Grande-Rivière Château

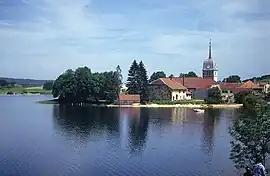
"Lac de l'Abbaye"

Grande-Rivière Château is a commune in the Jura department in Bourgogne-Franche-Comté in eastern France. It was established on 1 January 2019 by merger of the former communes of Grande-Rivière (the seat) and Château-des-Prés.